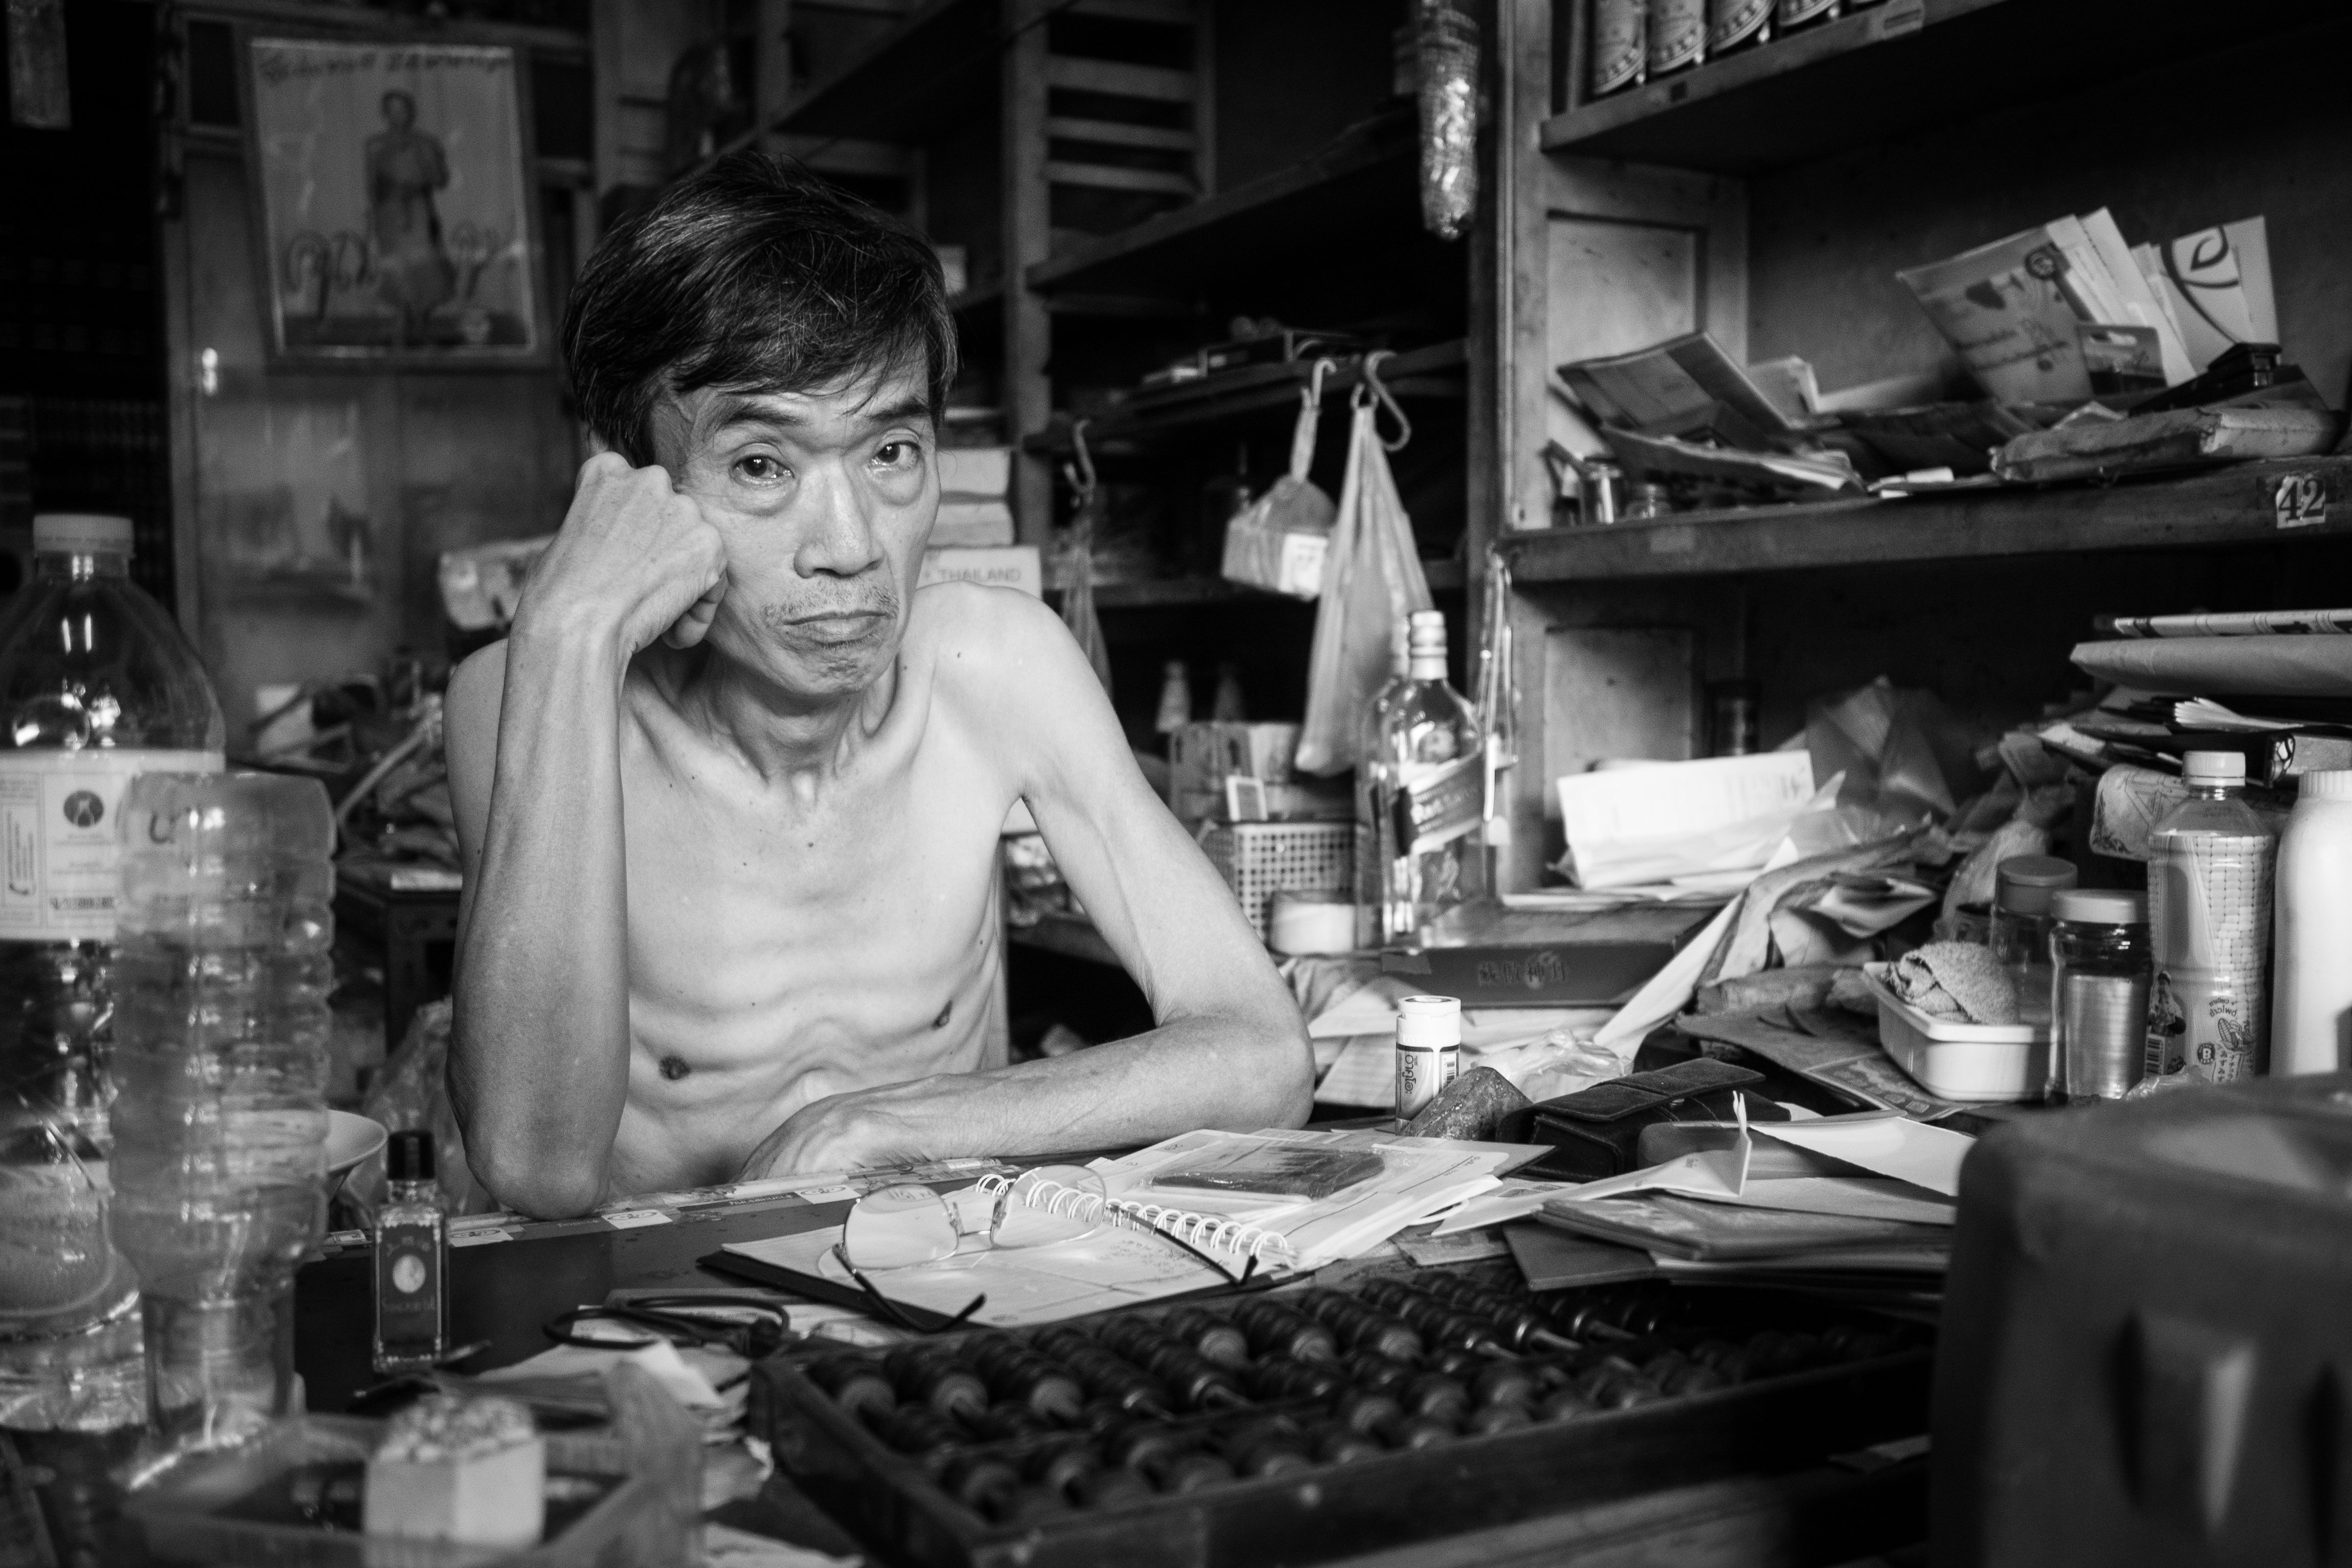
person, black and white, white, street, photography, black, monochrome, streetphotography, flickr, thomas, olympus, omd, fuji, leica, monochrom, leuthard, hcb, thomasleuthard, monochrome photography